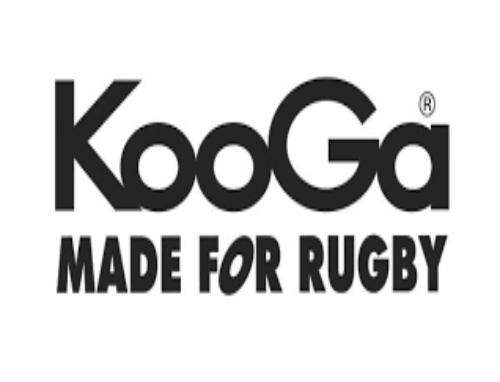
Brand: KooGa
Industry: Clothes